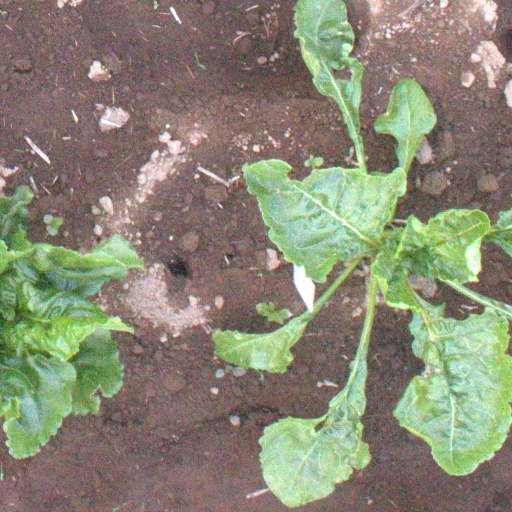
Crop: sugar beet